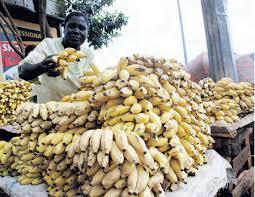
Muuzaji amesimama nyuma ya rundo kubwa la ndizi. Mwanaume huyu amevaa shati jeupe na anashika mkungu wa ndizi mkononi. Ndizi hizo ni ya rangi ya njano na zimetayarishwa kwa ajili ya kuuzwa. Yuko katika soko la wazi.